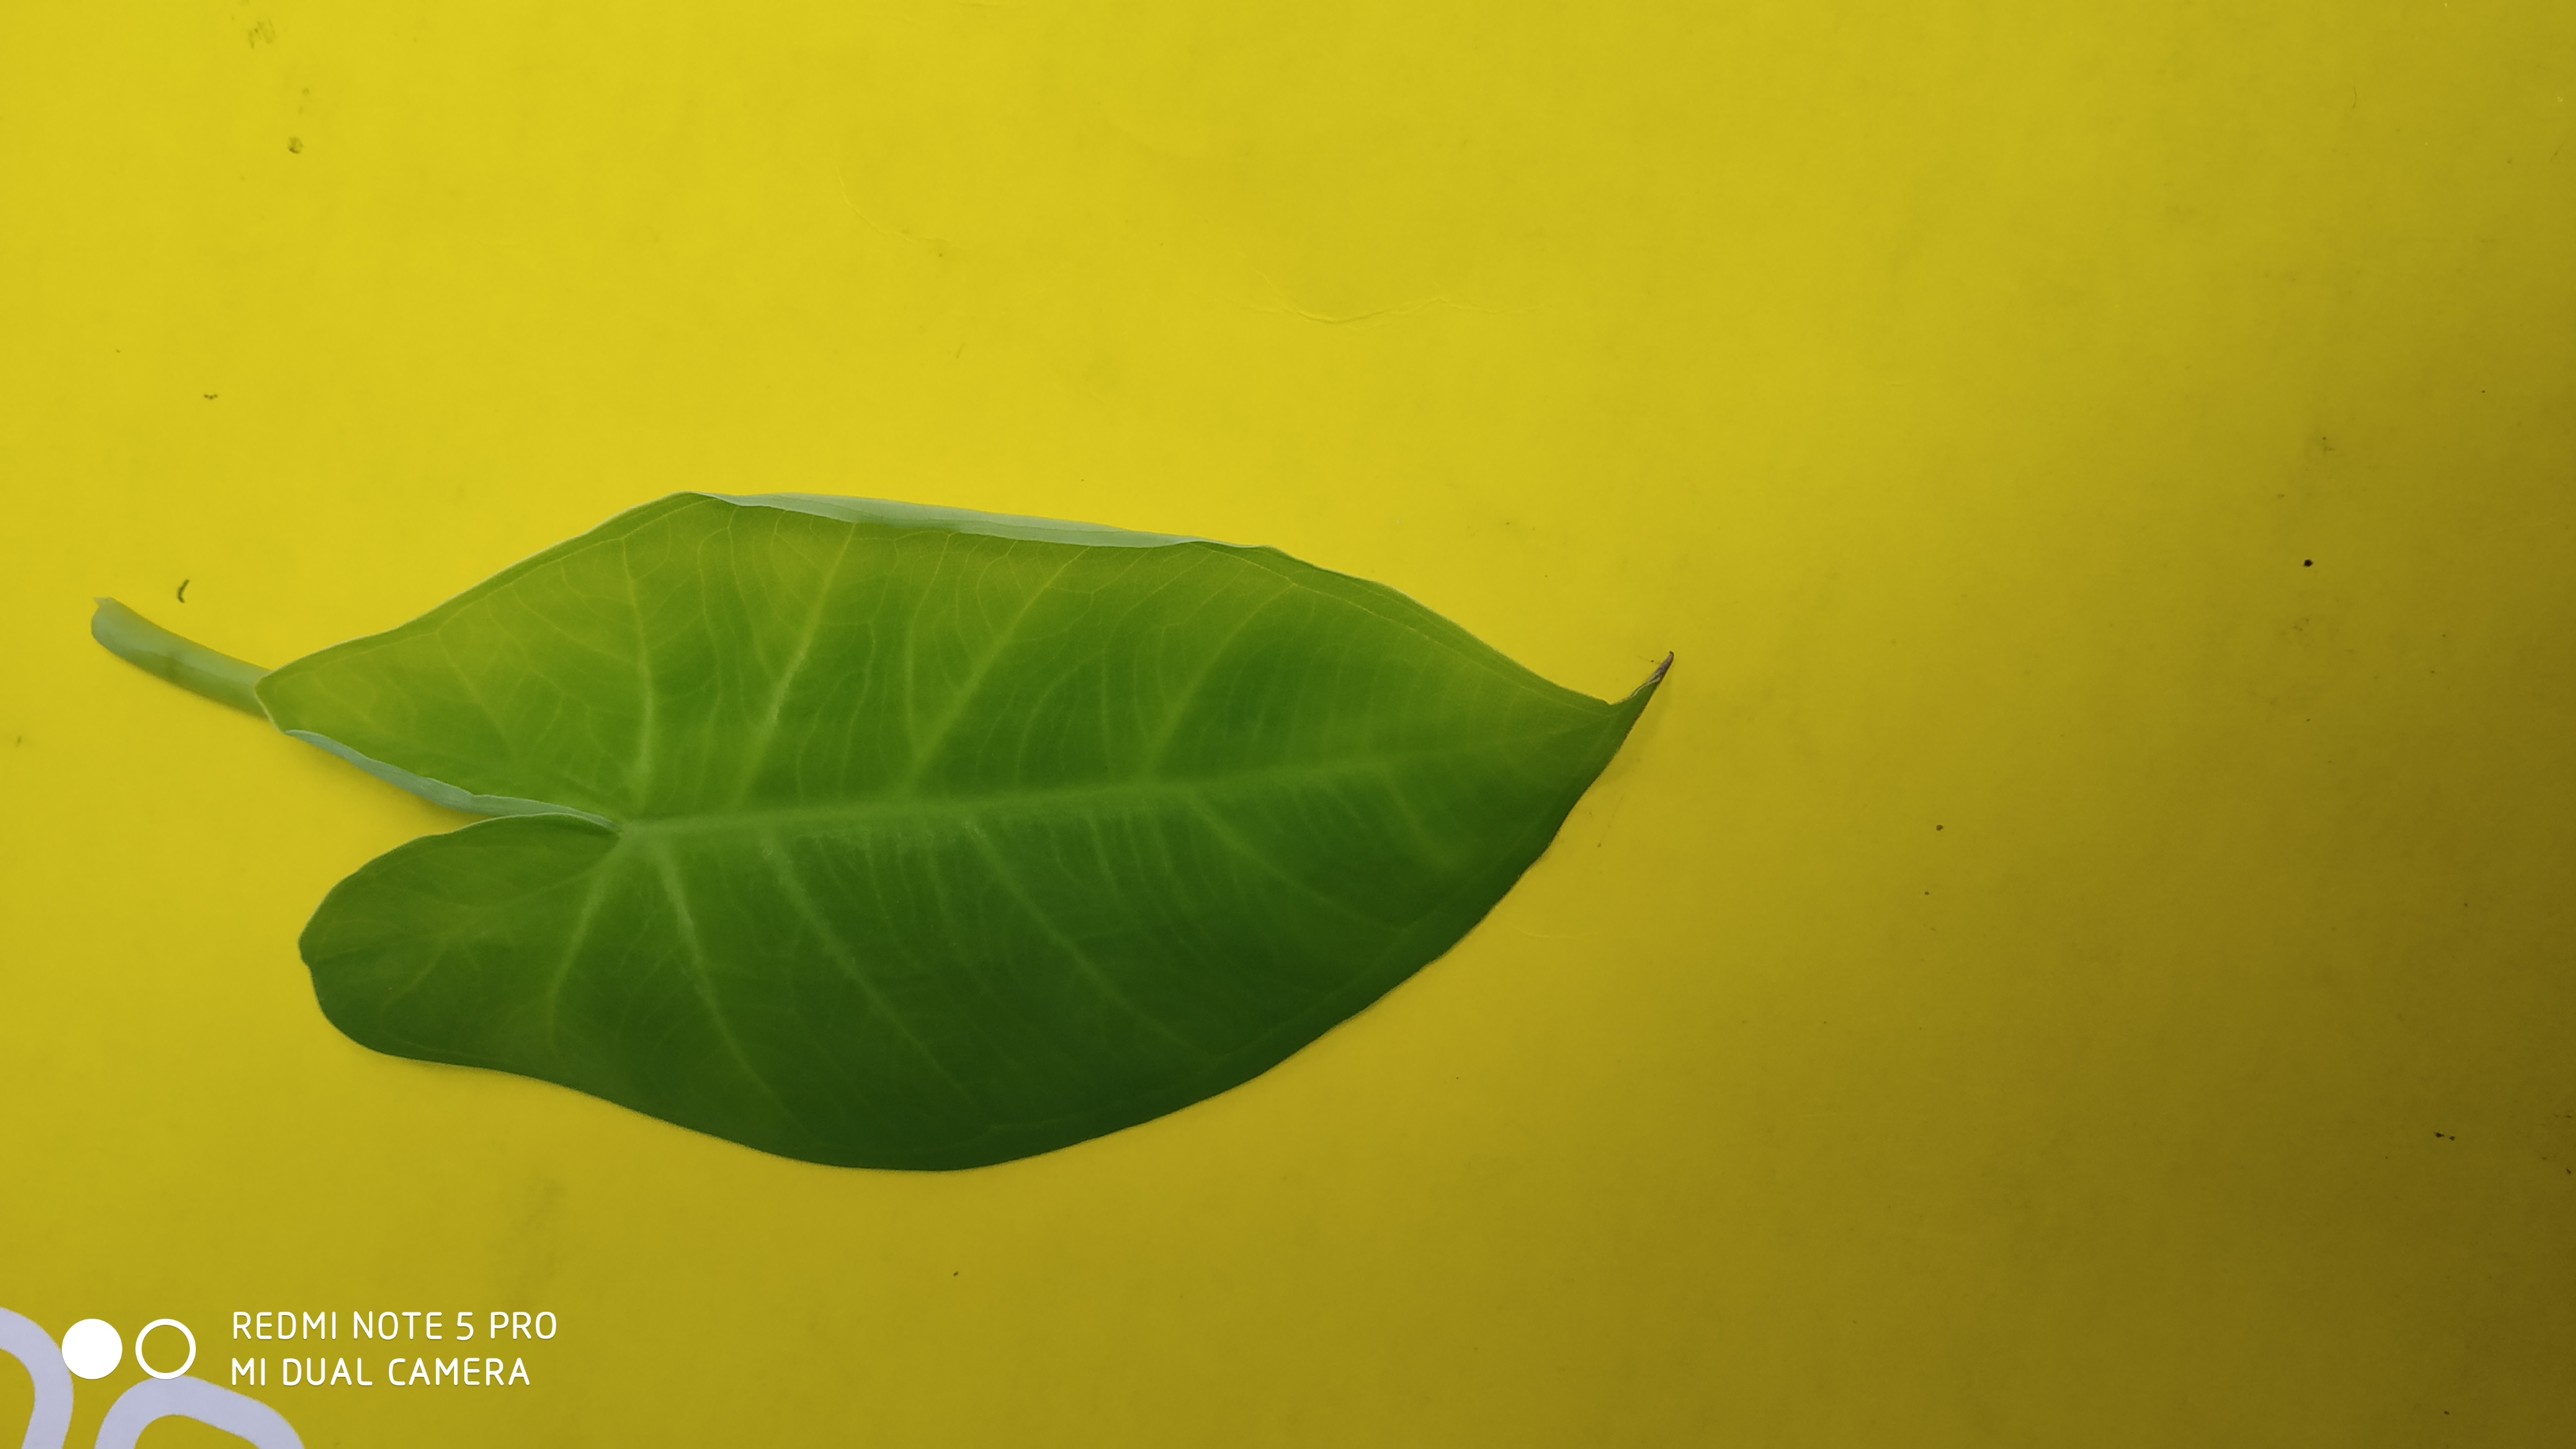
Plant: Taro